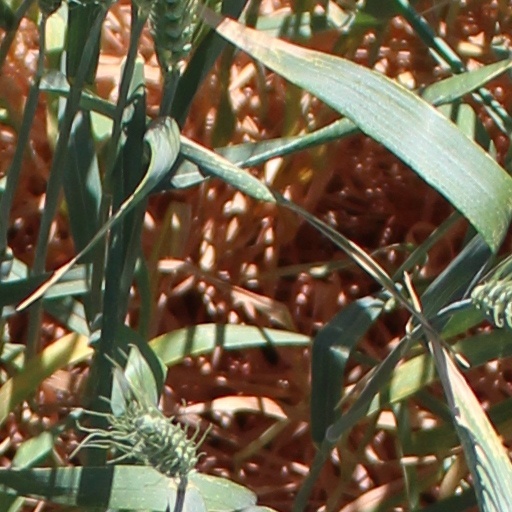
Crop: wheat